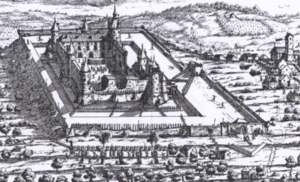
Moyen est une commune française située dans le département de Meurthe-et-Moselle, en région Grand Est.
Le château de Qui-qu'en-grogne se situe sur la commune de Moyen.
François Collignon est un graveur, marchand d'estampes et éditeur français.